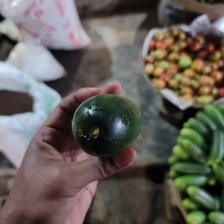
Label: cucumber